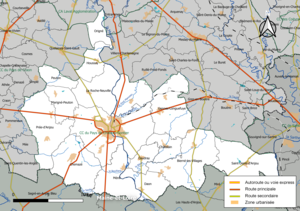
Carte géographique de la Communauté de communes du Pays de Château-Gontier, département de la Mayenne, France. Composition au 1er janvier 2019.
La communauté de communes du Pays de Château-Gontier est une communauté de communes française, située dans le département de la Mayenne et la région Pays de la Loire.